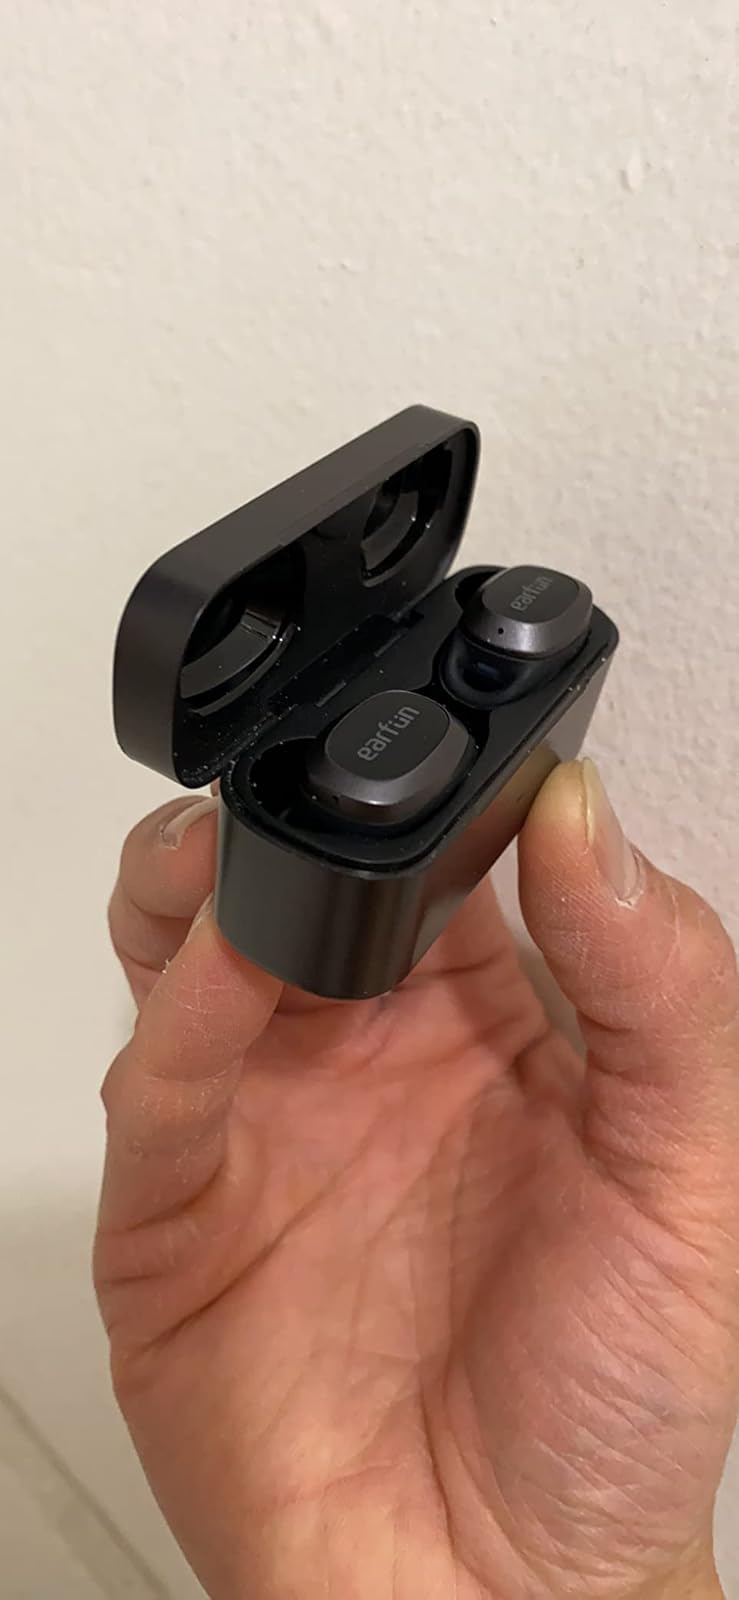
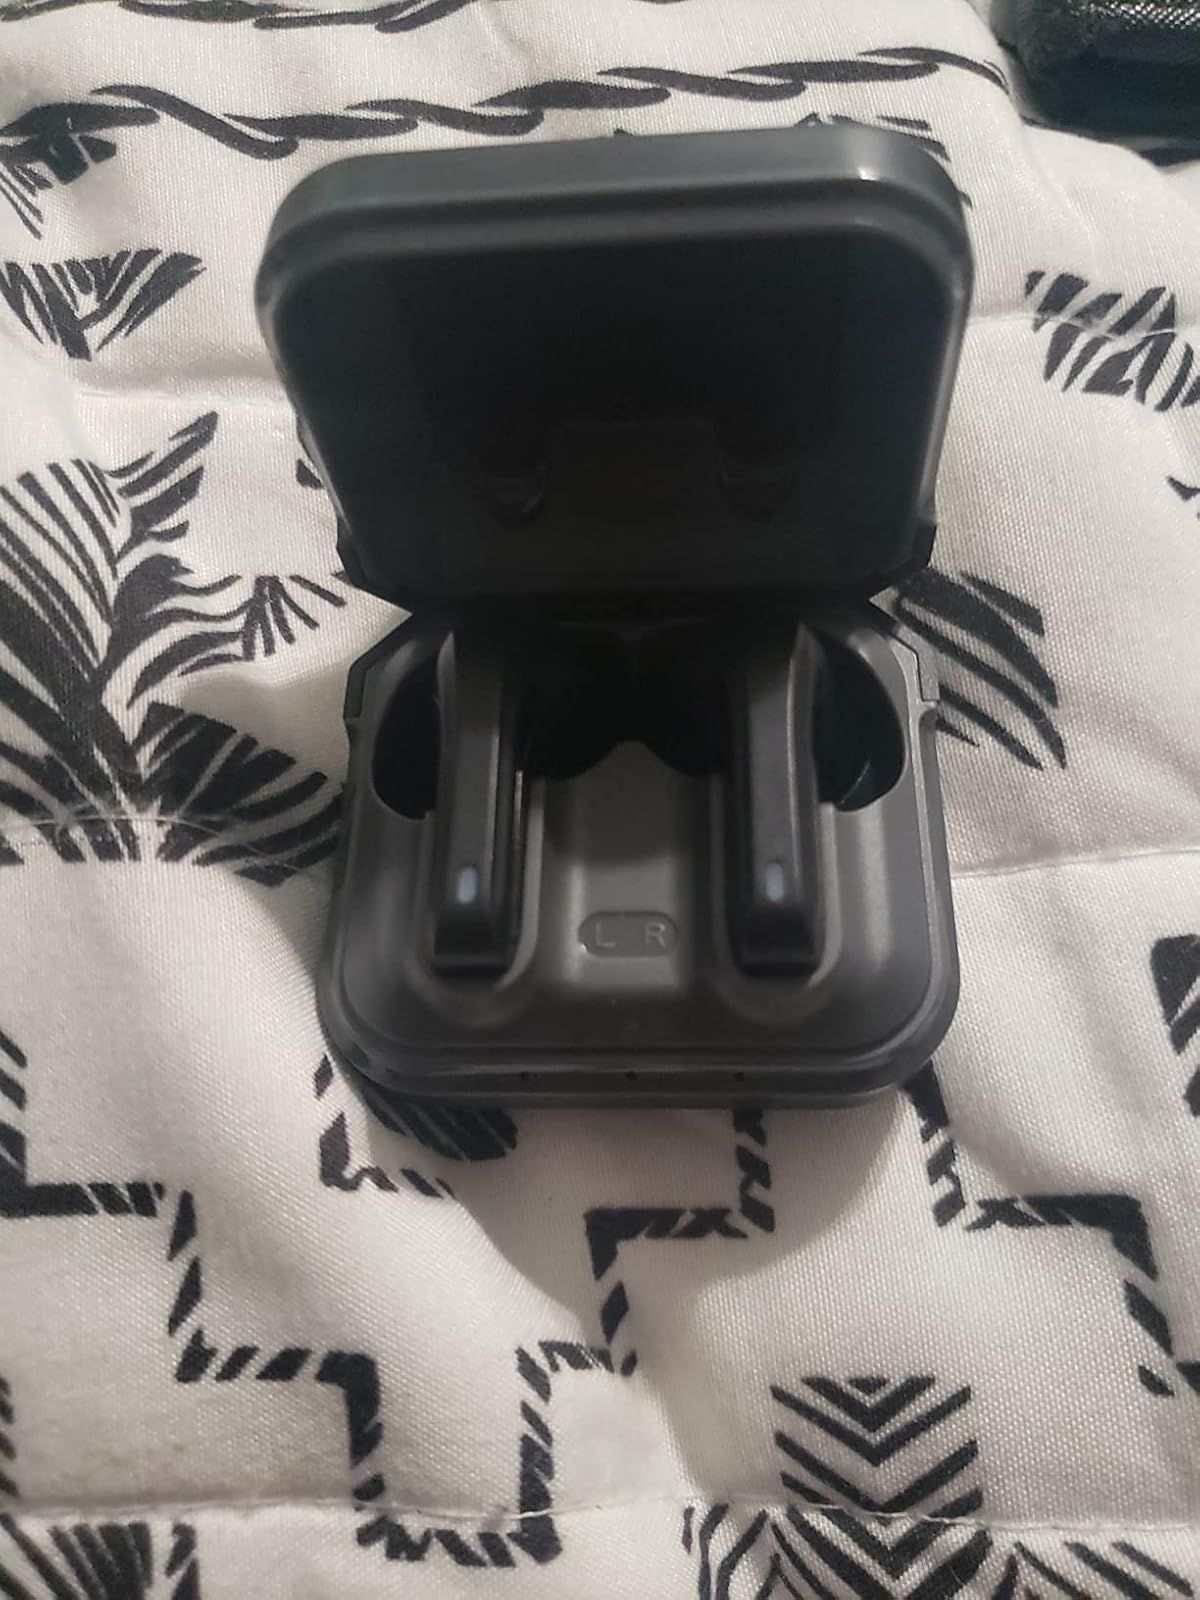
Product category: earbuds
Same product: no